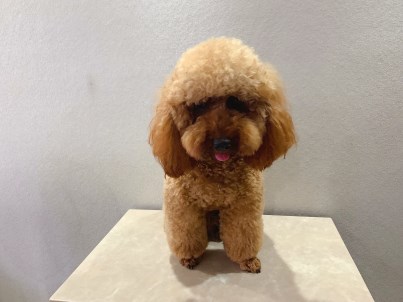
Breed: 2925-n000114-toy_poodle